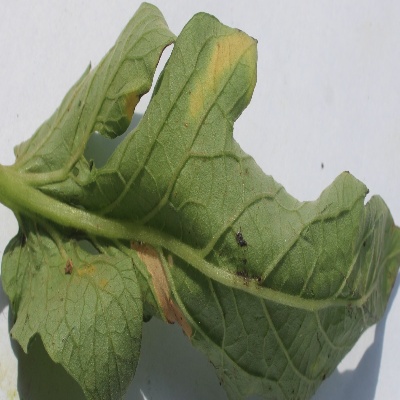
Crop: Tomato
Condition: leaf blight